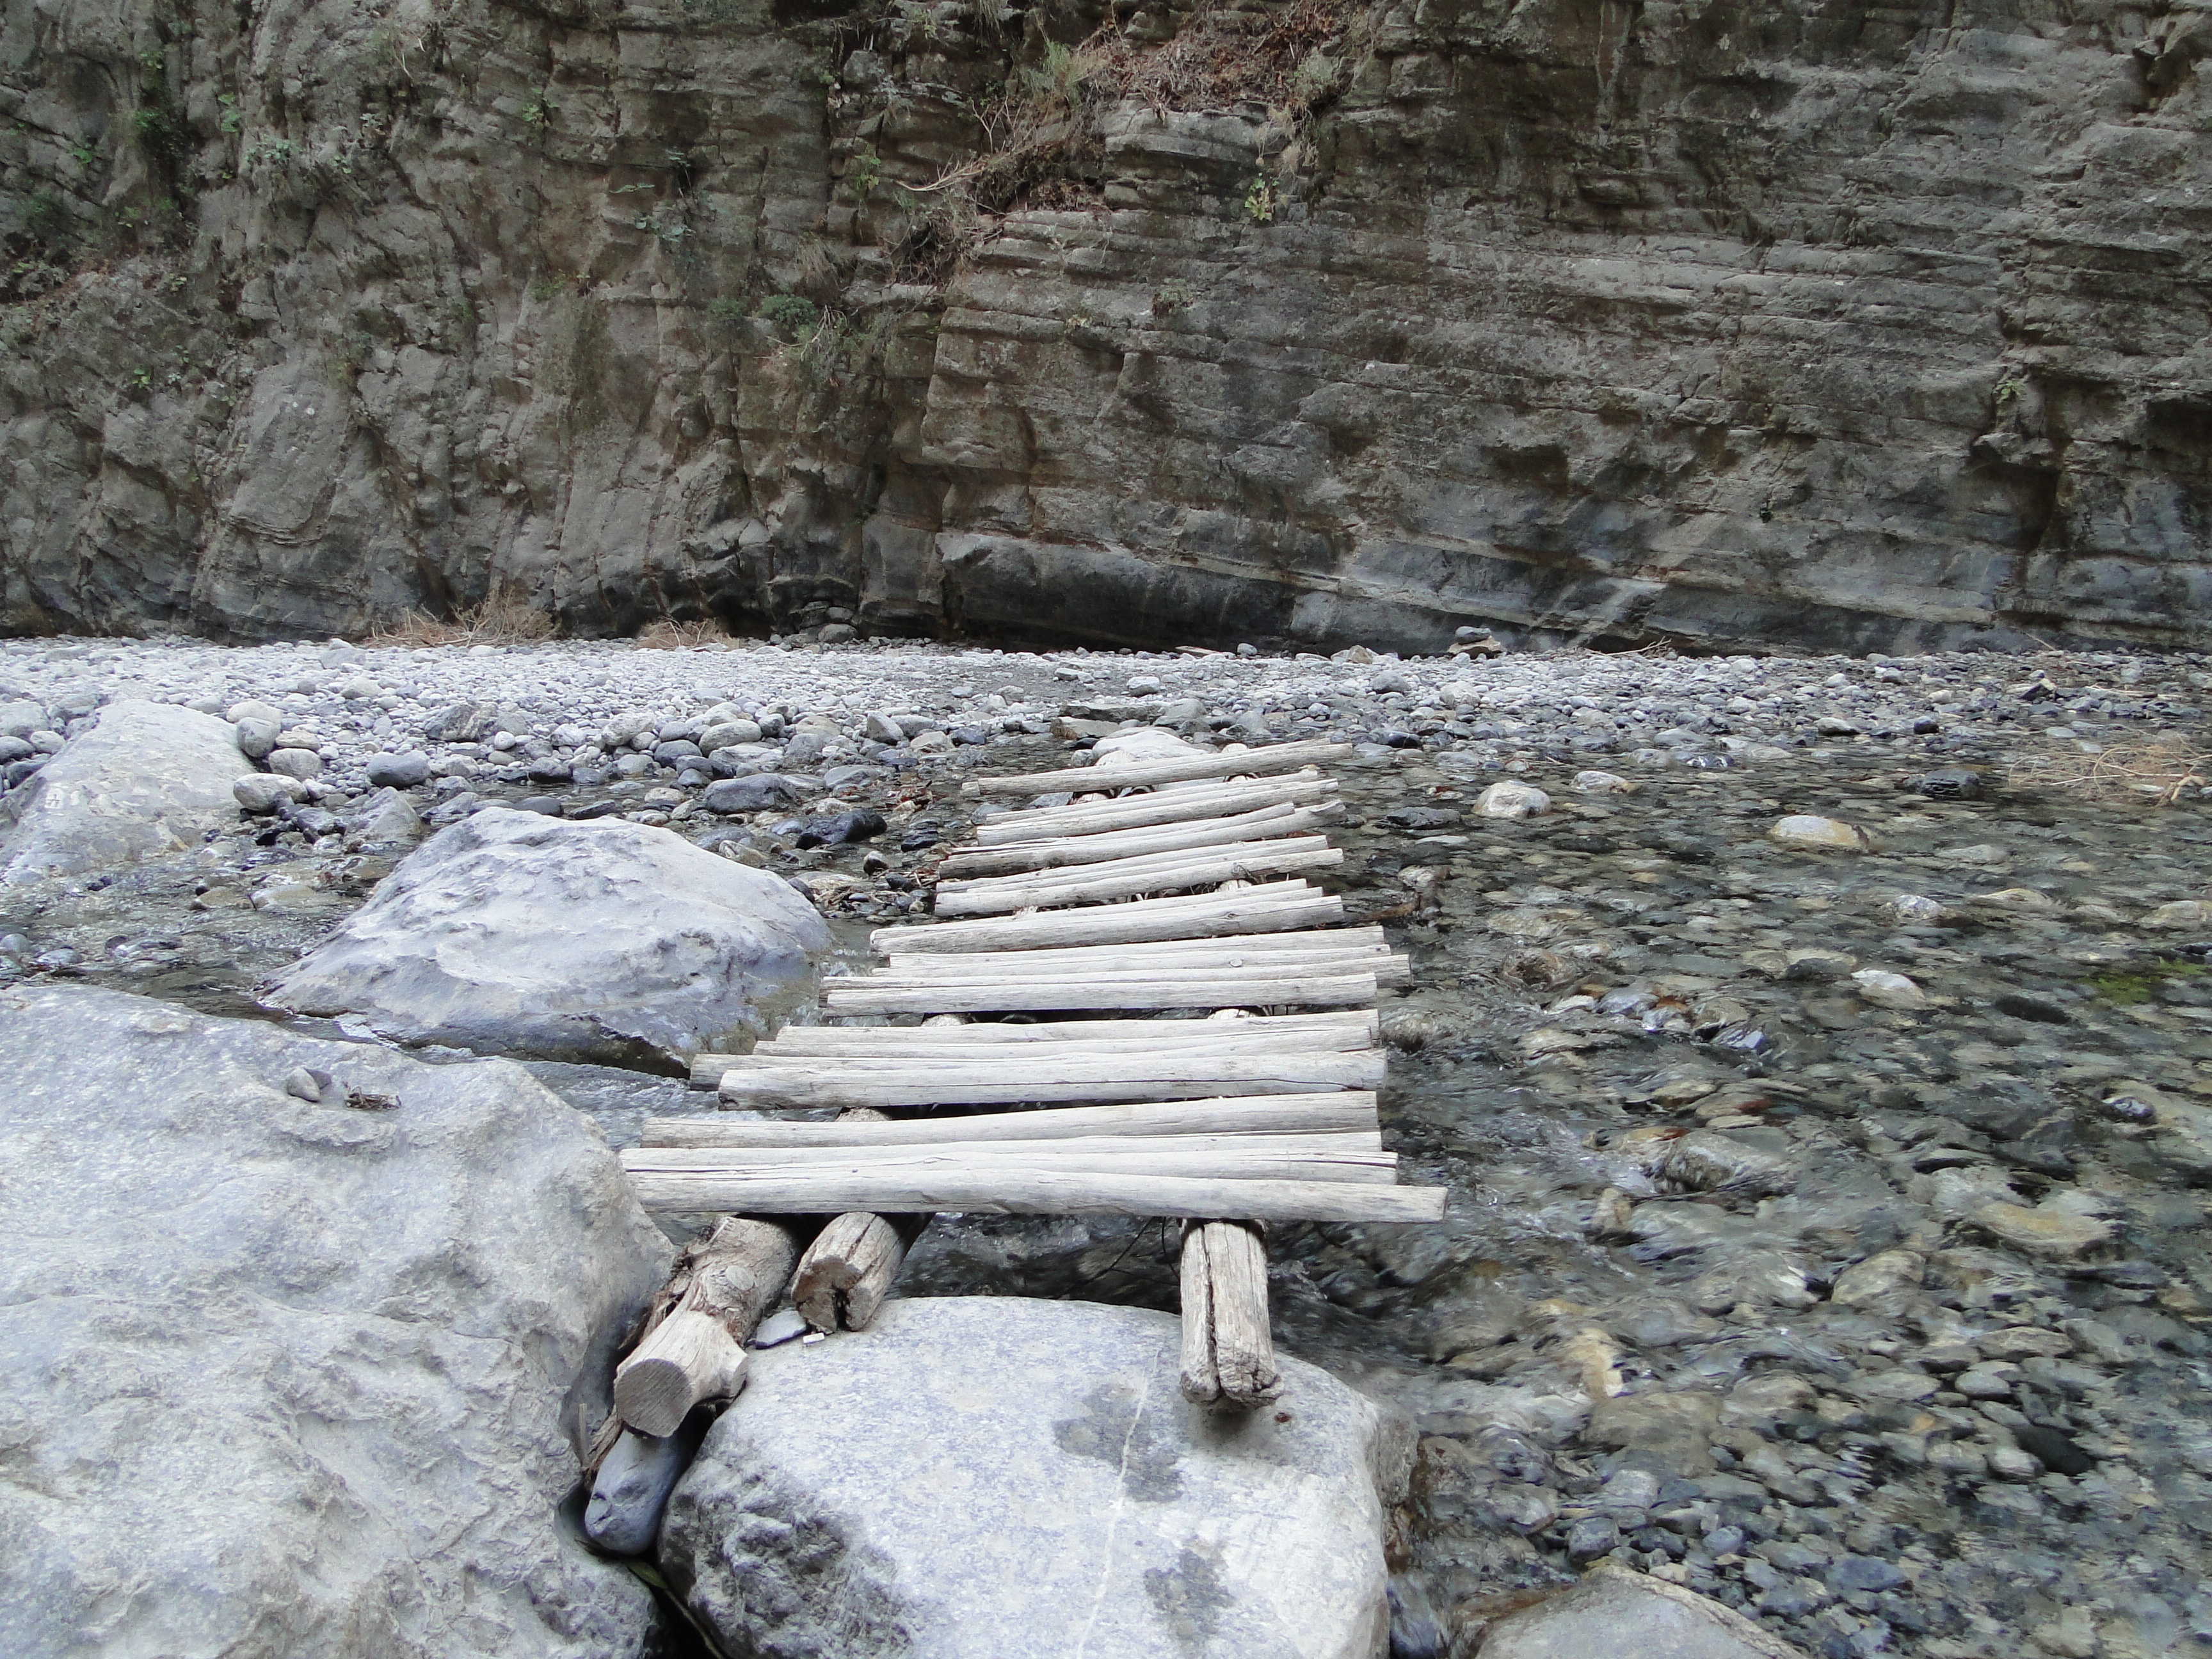
sea, water, rock, wilderness, snow, winter, bridge, river, formation, stream, ice, rapid, gorge, material, geology, crete, samaria